Musicology in Cuba

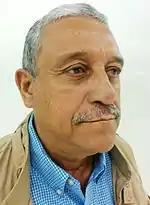
Rolando Antonio Pérez Fernández, musicólogo, violonchelista y profesor cubano.

Two other important musicologists from this generation are: Alberto Alén Pérez (b. 1948) and Rolando Antonio Pérez Fernández (b. 1947). Alberto Alén applied his extensive knowledge of psychology and statistics to musical form analysis as well as music pedagogy, in publications such as: “La forma de las formas musicales” and “Diagnosticar la musicalidad”. Rolando Pérez developed extensive investigations about Afro-Cuban music and is well known for having documented and analyzed the process of transition from ternary rhythms to binary rhythms of the Cuban and Latin American popular music, during the 18th and 19th centuries, in his book: “Proceso de binarización de los ritmos ternarios africanos en América Latina (1987).”